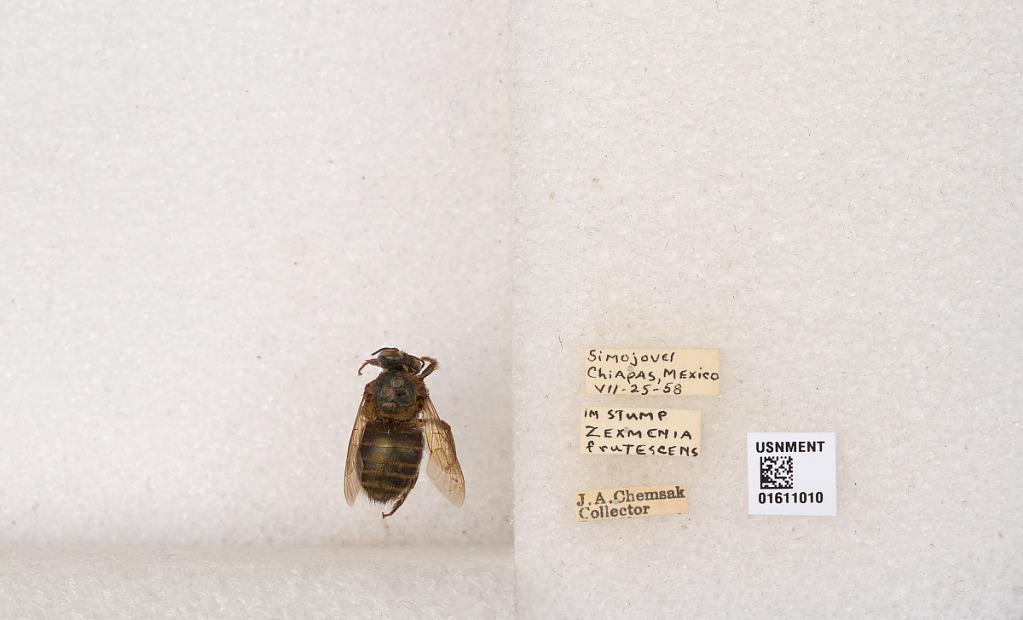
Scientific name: Xylocopa (Schonnherria) viridis Smith
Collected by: J. Chemsak
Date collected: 1958-7-25
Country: Mexico
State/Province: Chiapas
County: Simojovel
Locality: Simojovel